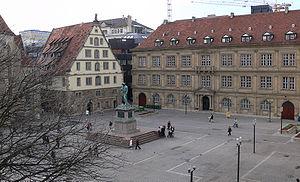
Stuttgart /ˈʃtutɡaʁt/ est la capitale du Land de Bade-Wurtemberg, dans le Sud de l'Allemagne. Sixième plus grande ville d'Allemagne, Stuttgart a une population de 613 392 habitants tandis que la région métropolitaine de Stuttgart en compte 5,3 millions.